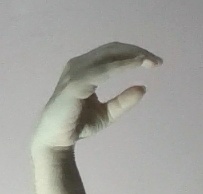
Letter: jeem